Christmas traditions

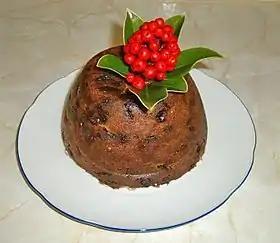
Christmas pudding cooked on Stir-up Sunday, the Sunday before the beginning of the Advent season

The songs, now known specifically as carols, were originally communal folk songs sung during celebrations such as "harvest tide" and Christmas. It was only later that carols began to be sung in church. Traditionally, carols have often been based on medieval chord patterns, which gives them their uniquely characteristic musical sound. Some carols like "Personent hodie", "Good King Wenceslas", and "The Holly and the Ivy" can be traced directly back to the Middle Ages. They are among the oldest musical compositions still regularly sung. "Adeste Fideles" (O Come all ye faithful) appears in its current form in the mid-18th century, although the words may have originated in the 13th century.